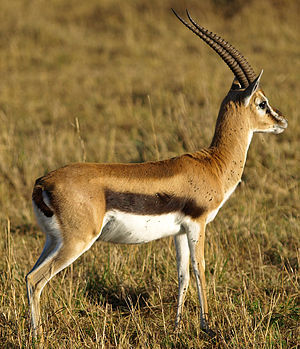
Egentlige antiloper
Thomsongazelle (Eudorcas thomsoni)
De egentlige antiloper er en underfamilie af skedehornede pattedyr med omkring 34 arter. Det er små eller middelstore, slanke og højbenede dyr med ringlede horn og kort hale. De er udbredt i det sydøstlige Europa, størstedelen af Asien og hele Afrika. Det er hurtige og sirligt byggede dyr. Horn findes hos begge køn blandt de afrikanske arter, men mangler hos hunner blandt de asiatiske. Hornene er lyreformede med fremadrettede spidser.